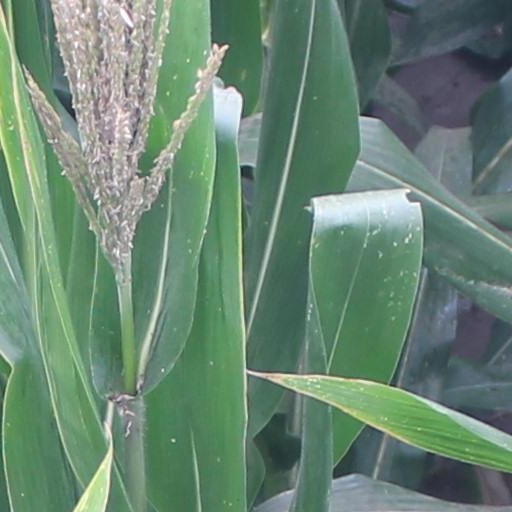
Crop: maize; corn